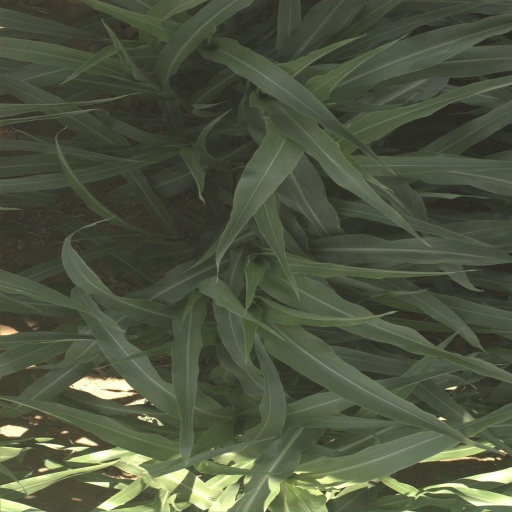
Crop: sorghum